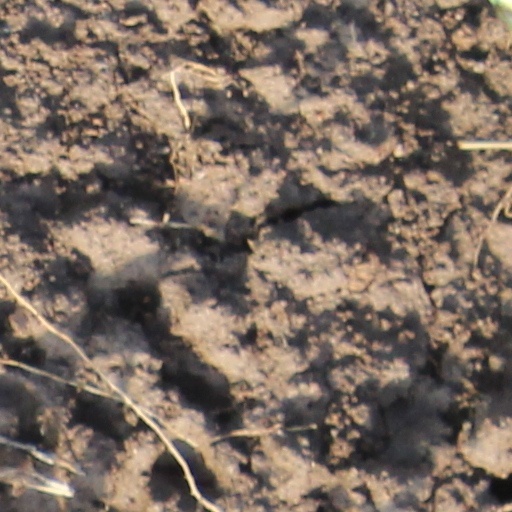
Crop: wheat